2012 CONCACAF Women's U-17 Championship

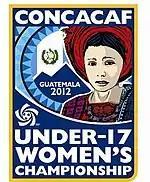

The 2012 CONCACAF Under-17 Women's Championship was the third edition of the U-17 women's championship in football for the CONCACAF region. It was held in Guatemala City from May 2 to 12 in 2012.